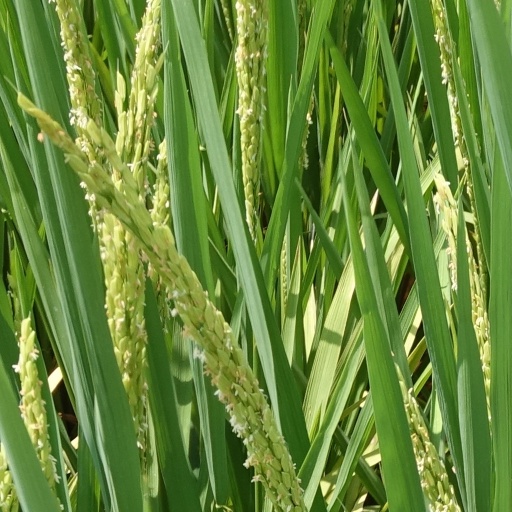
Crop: rice